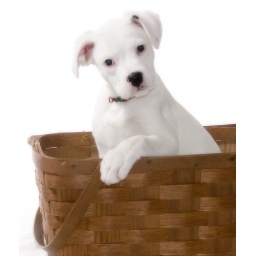
Cute puppy in a basket